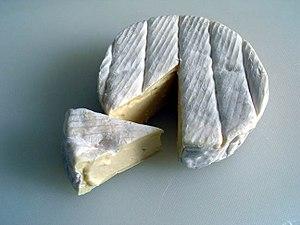
Le lait de vache est le lait produit par la vache dès la naissance de son veau pour le nourrir. Il est très utilisé en alimentation humaine transformé ou non.
Camembert est une commune française, située dans le département de l’Orne en région Normandie, peuplée de 187 habitants.
La cuisine normande est déterminée par sa position géographique, qui bénéficie des fertiles terroirs de la Normandie, qui lui fournissent à foison les produits agricoles, tandis que la mer la pourvoit généreusement en poissons et crustacés divers. Les Normands aiment la bonne chère et leur cuisine se distingue essentiellement par ses productions agricole et piscicole.
Le tourisme dans l’Orne est un tourisme qui, outre un patrimoine architectural et culturel relativement riche, est très axé sur le caractère naturel du département.
Le pays d’Auge est une région naturelle et traditionnelle de Normandie. Il est divisé principalement par les départements modernes du Calvados et de l’Orne, ainsi que par l'ouest de celui de l’Eure.